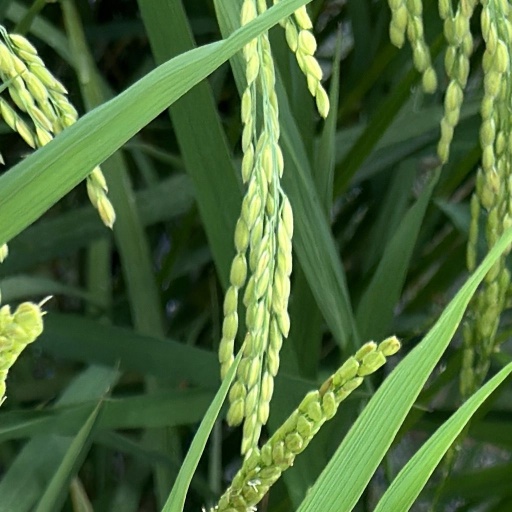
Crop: rice